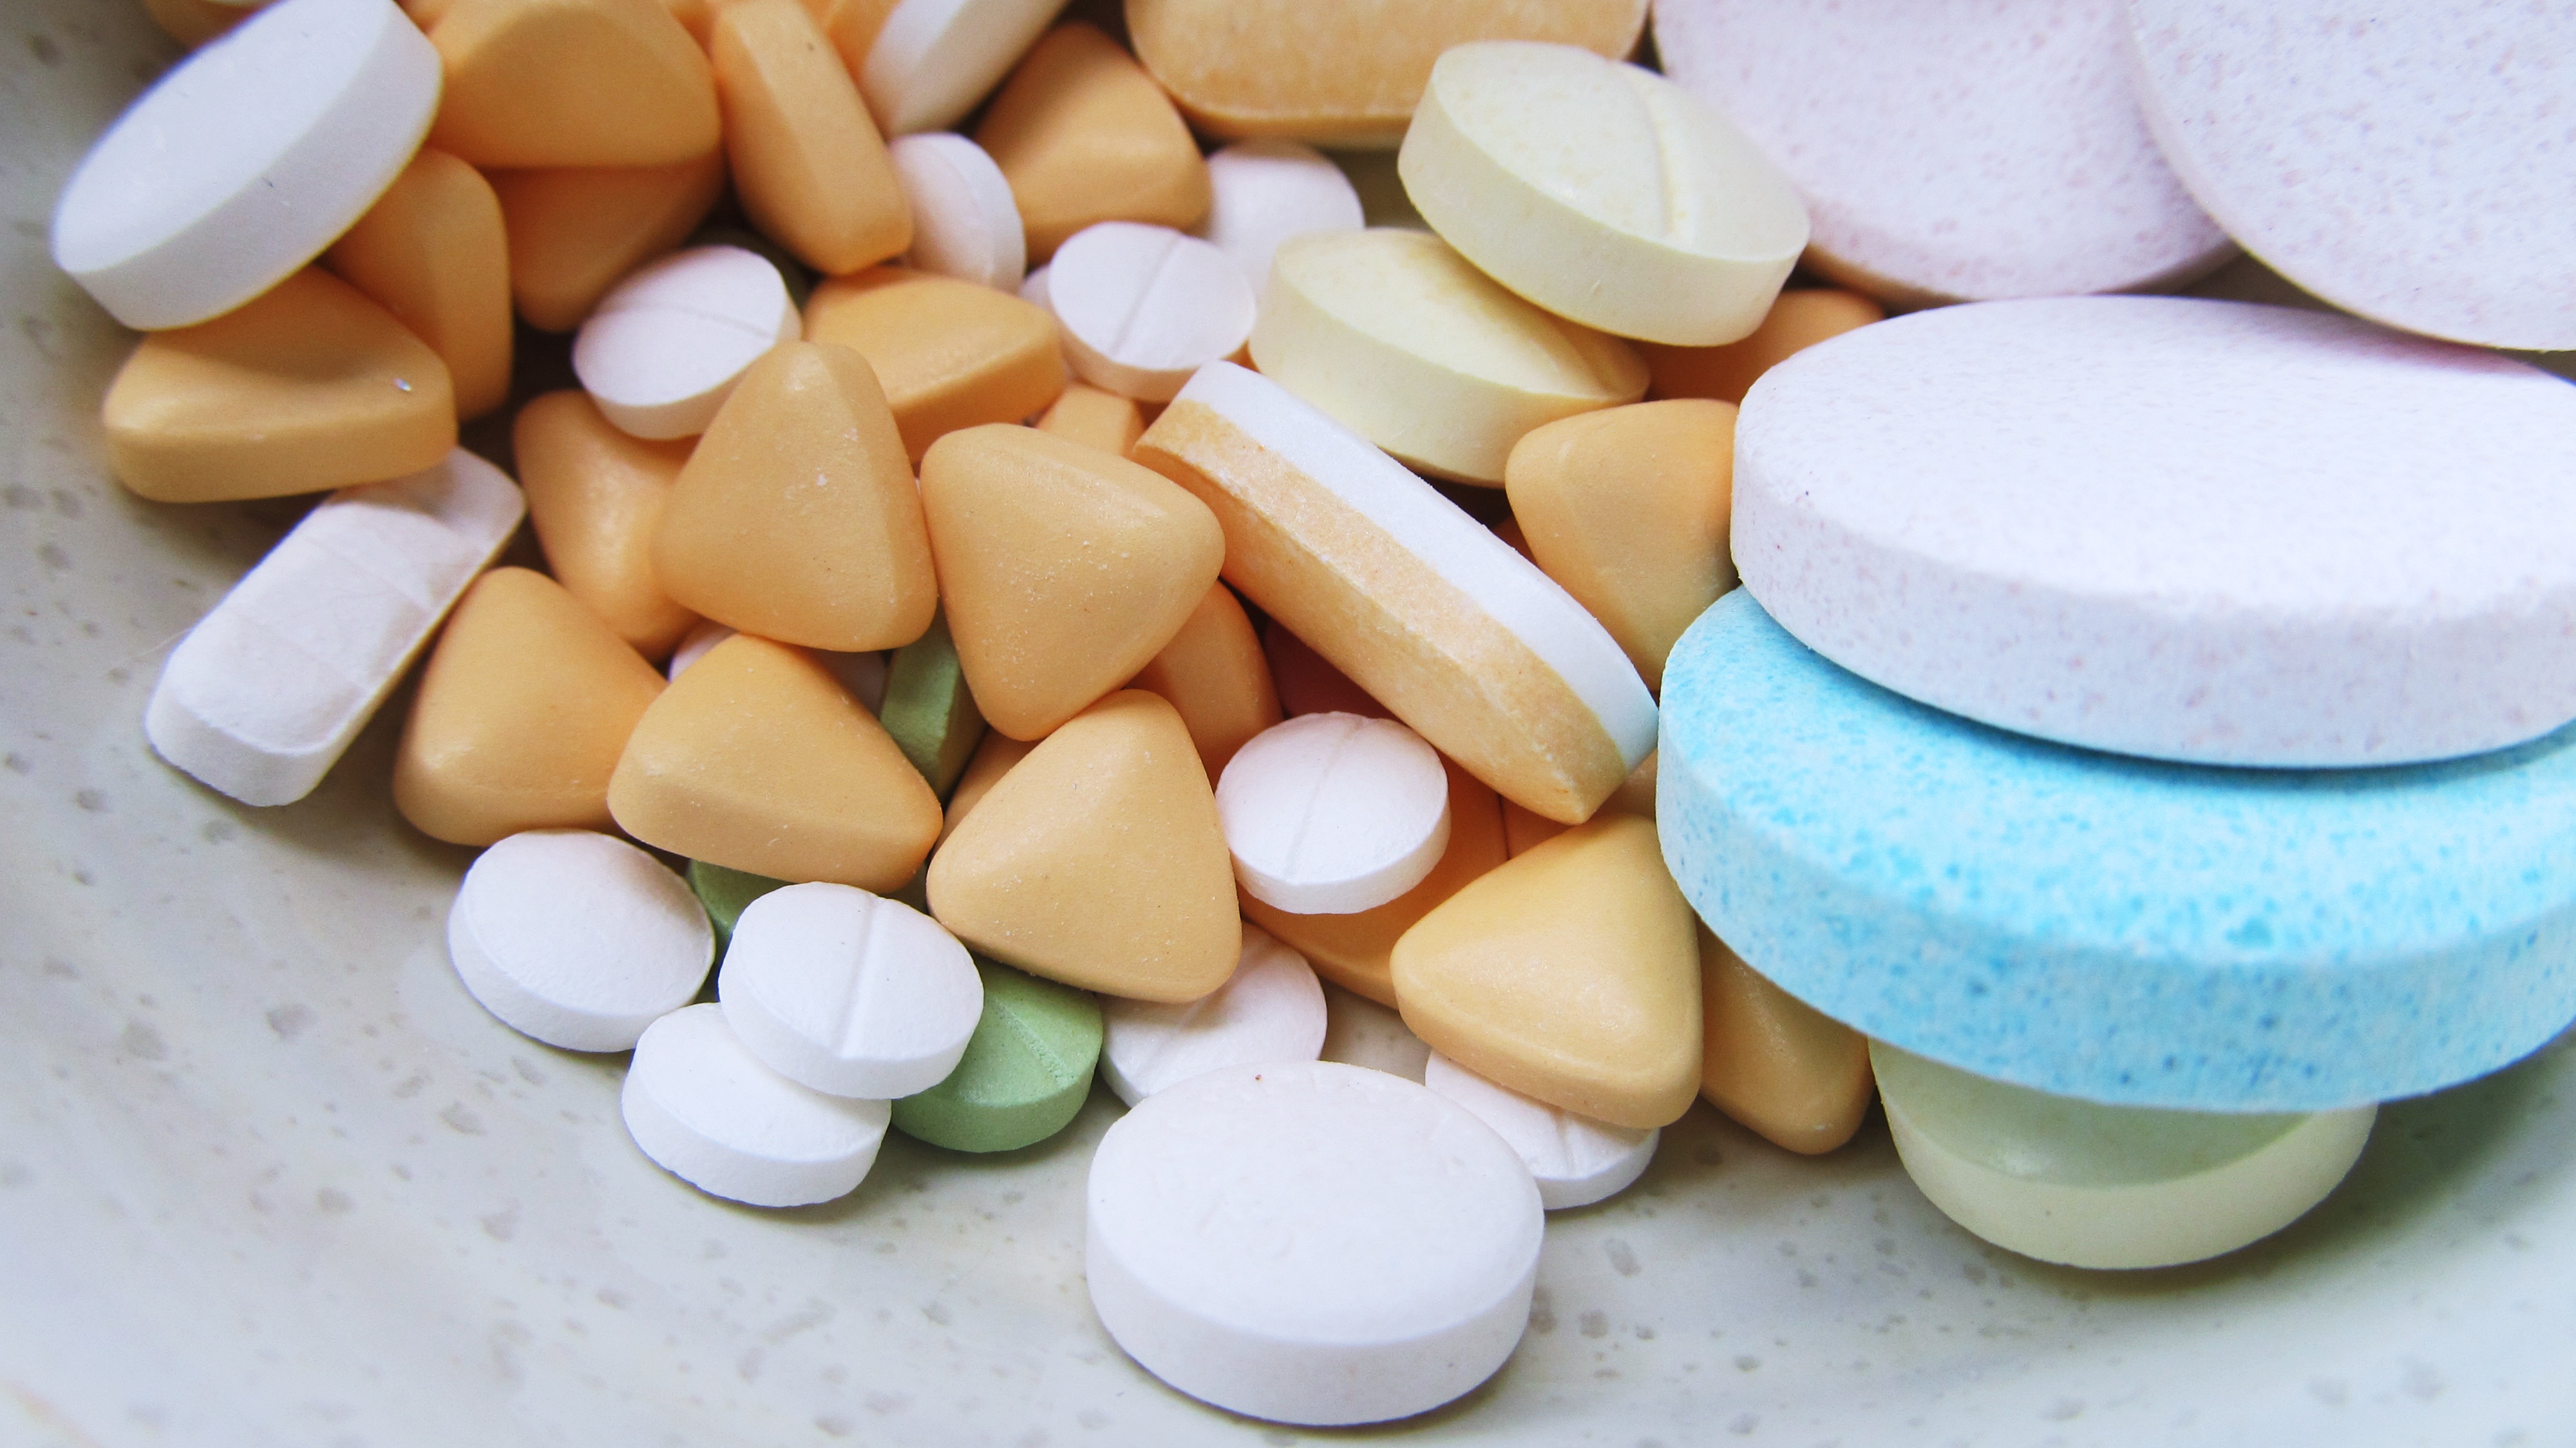
food, produce, medicine, baking, dessert, pills, treatment, pill, remedy